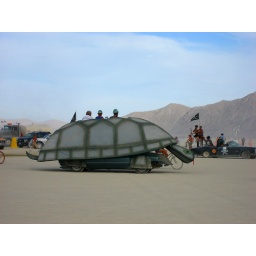
turtle car in saturday's mutant vehicle parade